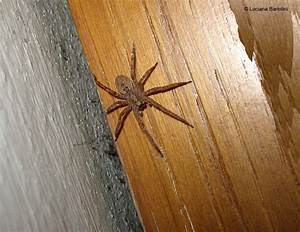
Label: ragno